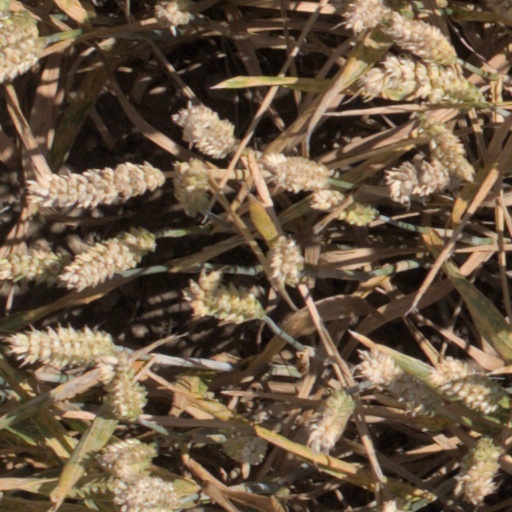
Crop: wheat